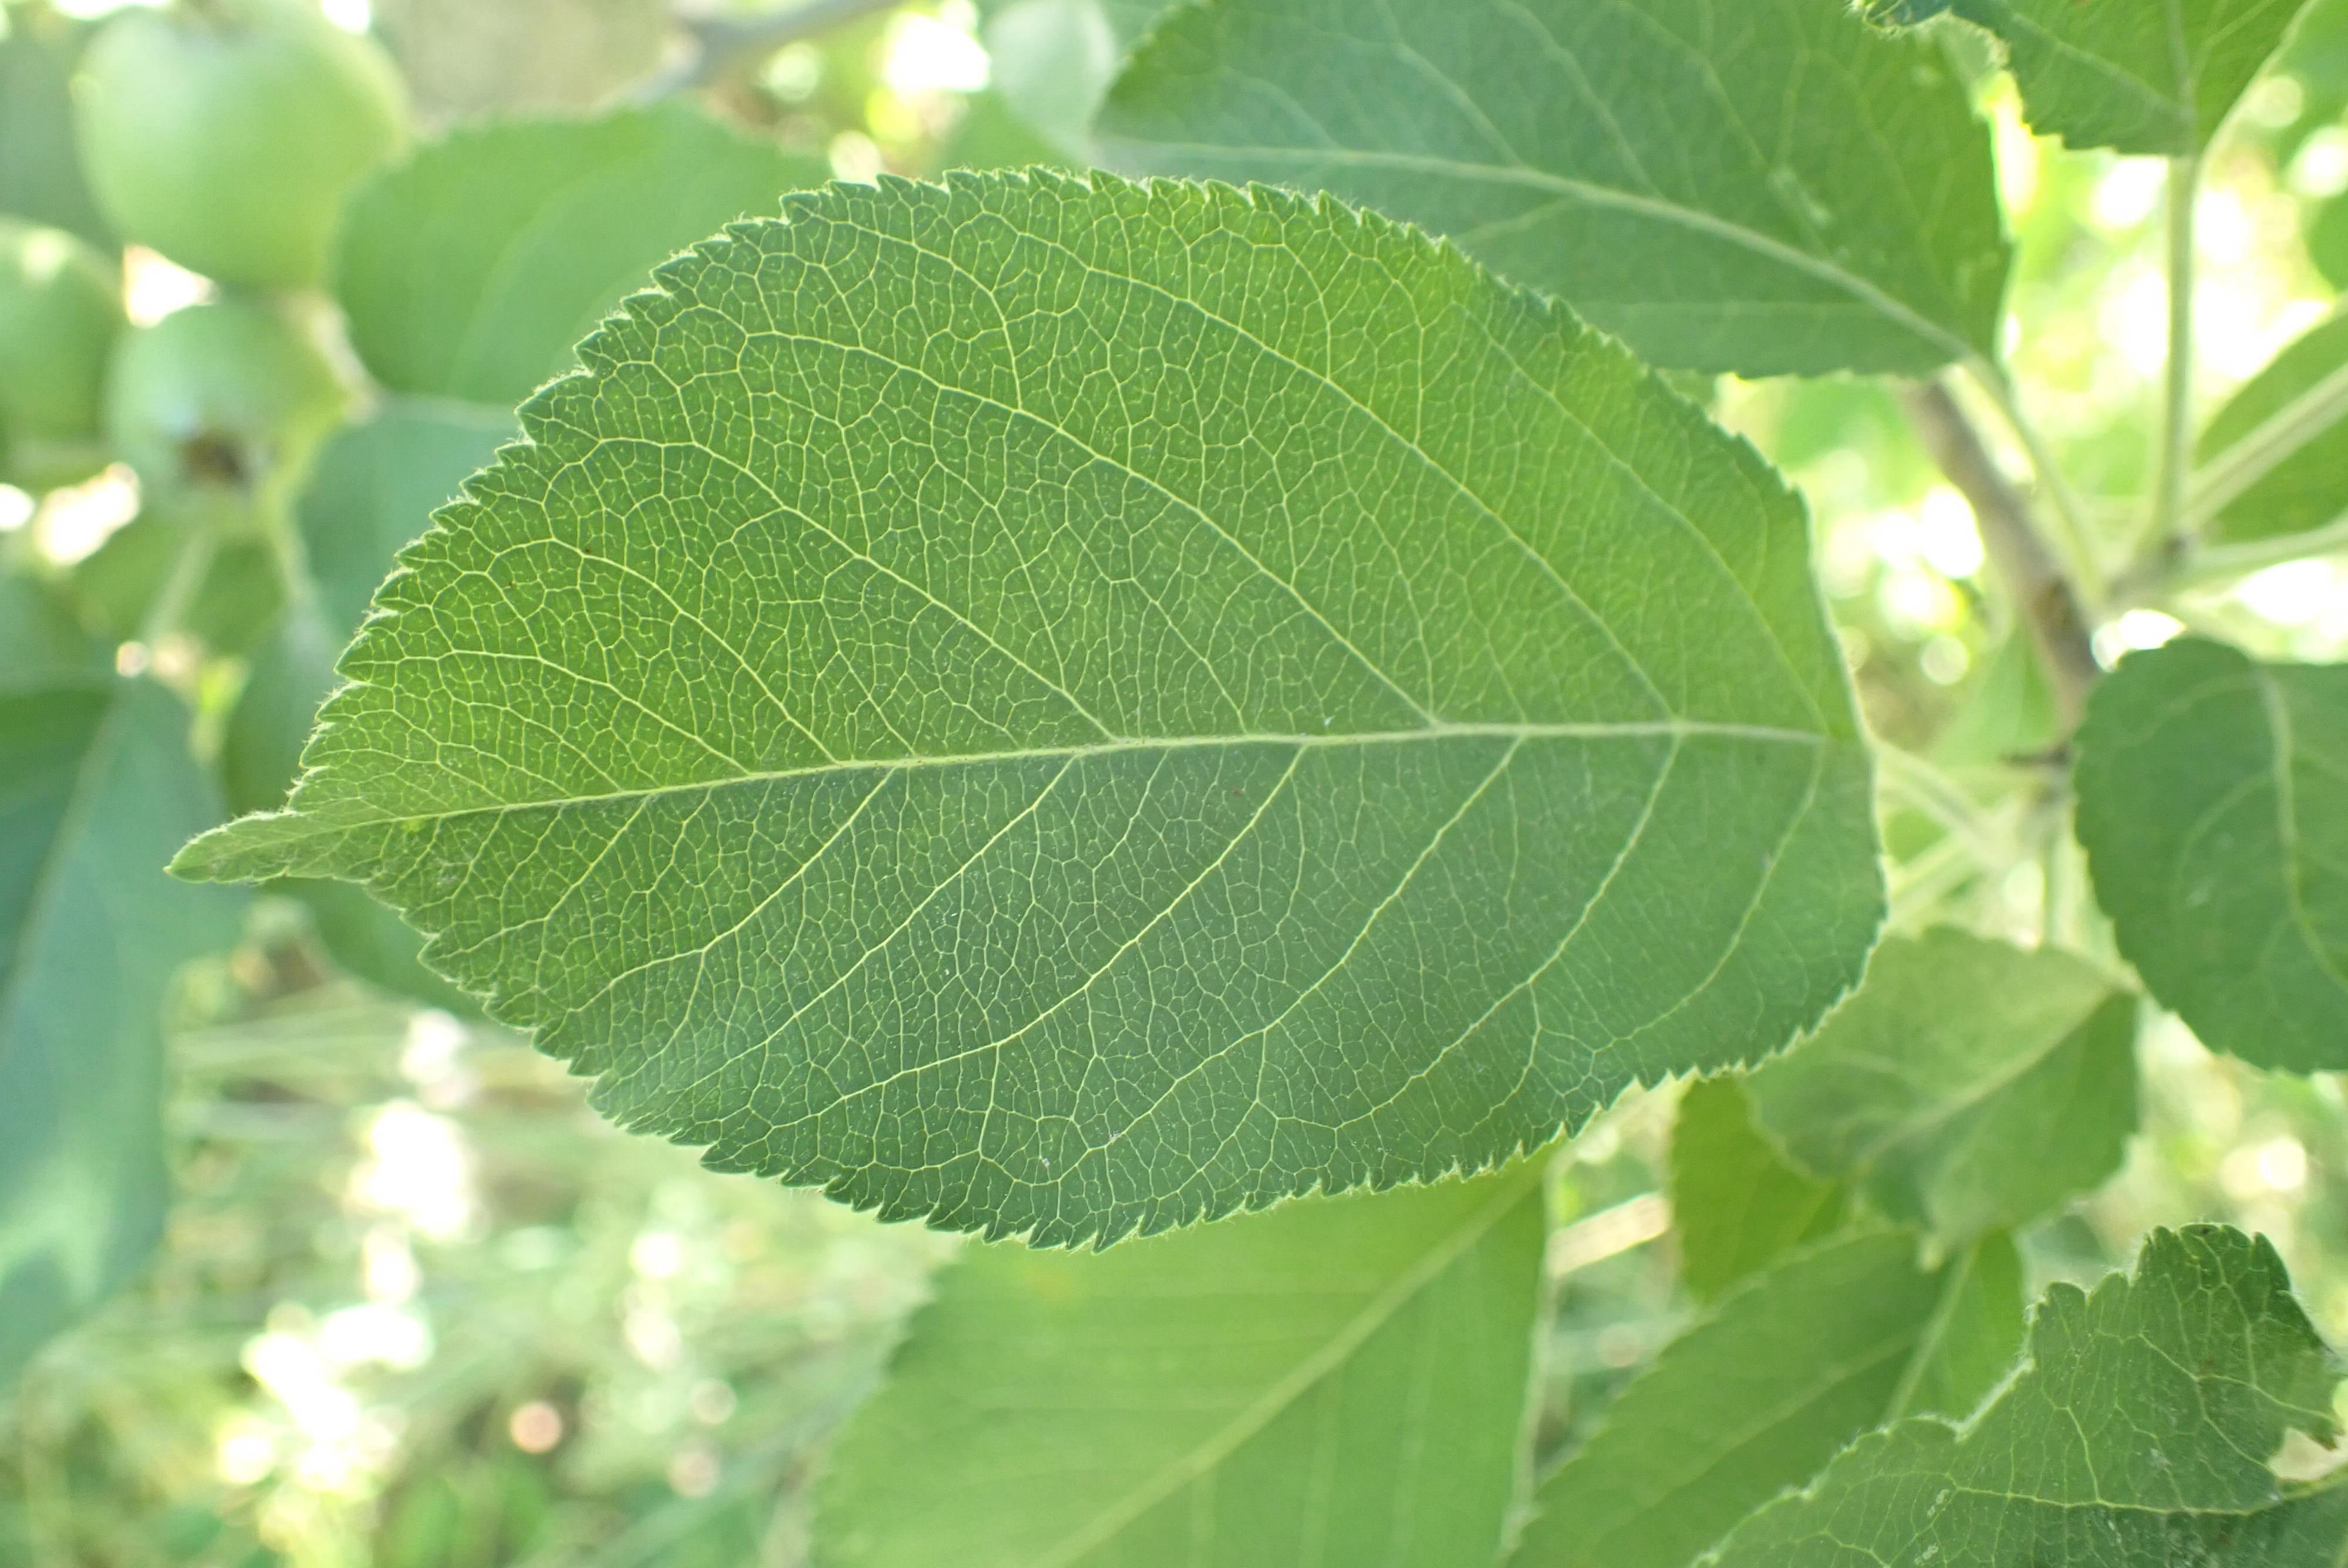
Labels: healthy